Wangoom

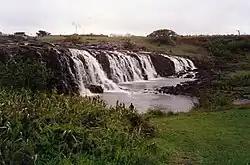
Hopkins Falls C1993

The Wangoom Uniting Church (formally Presbyterian) on Hughs Road continues to conduct regular services. The Wangoom Methodist Church (formally Wesleyan) closed in 1963. This church was located on the corner of Wangoom and St Marys Roads. After the church was closed in 1963 the building was relocated to Simpson to be used as a Sunday School.